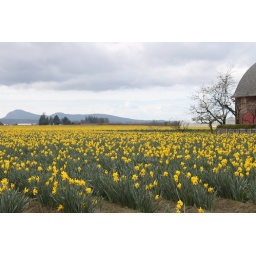
We stopped by the side of the road to marvel at this field of blooms.